Sgt. Slaughter

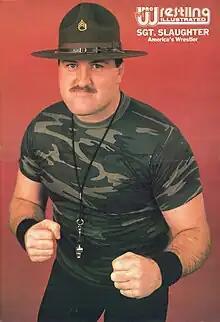
Slaughter in a 1985 promotional photo

In September 1981, Slaughter joined the NWA for its flagship territory Jim Crockett Promotions (JCP). The following month, he won a tournament to determine a new NWA United States Heavyweight Champion, defeating Ricky Steamboat in the finals for the vacant title. He would hold onto the title for over seven months, before losing the title to Wahoo McDaniel in May 1982. In September, Slaughter and partner Don Kernodle were awarded the NWA World Tag Team Championship, claiming a title victory over Antonio Inoki and Giant Baba in Tokyo. They were involved in a heated rivalry with the team of Steamboat and Jay Youngblood, who defeated them for the titles in a steel cage match on March 12, 1983. Following the rivalry, Slaughter left JCP.